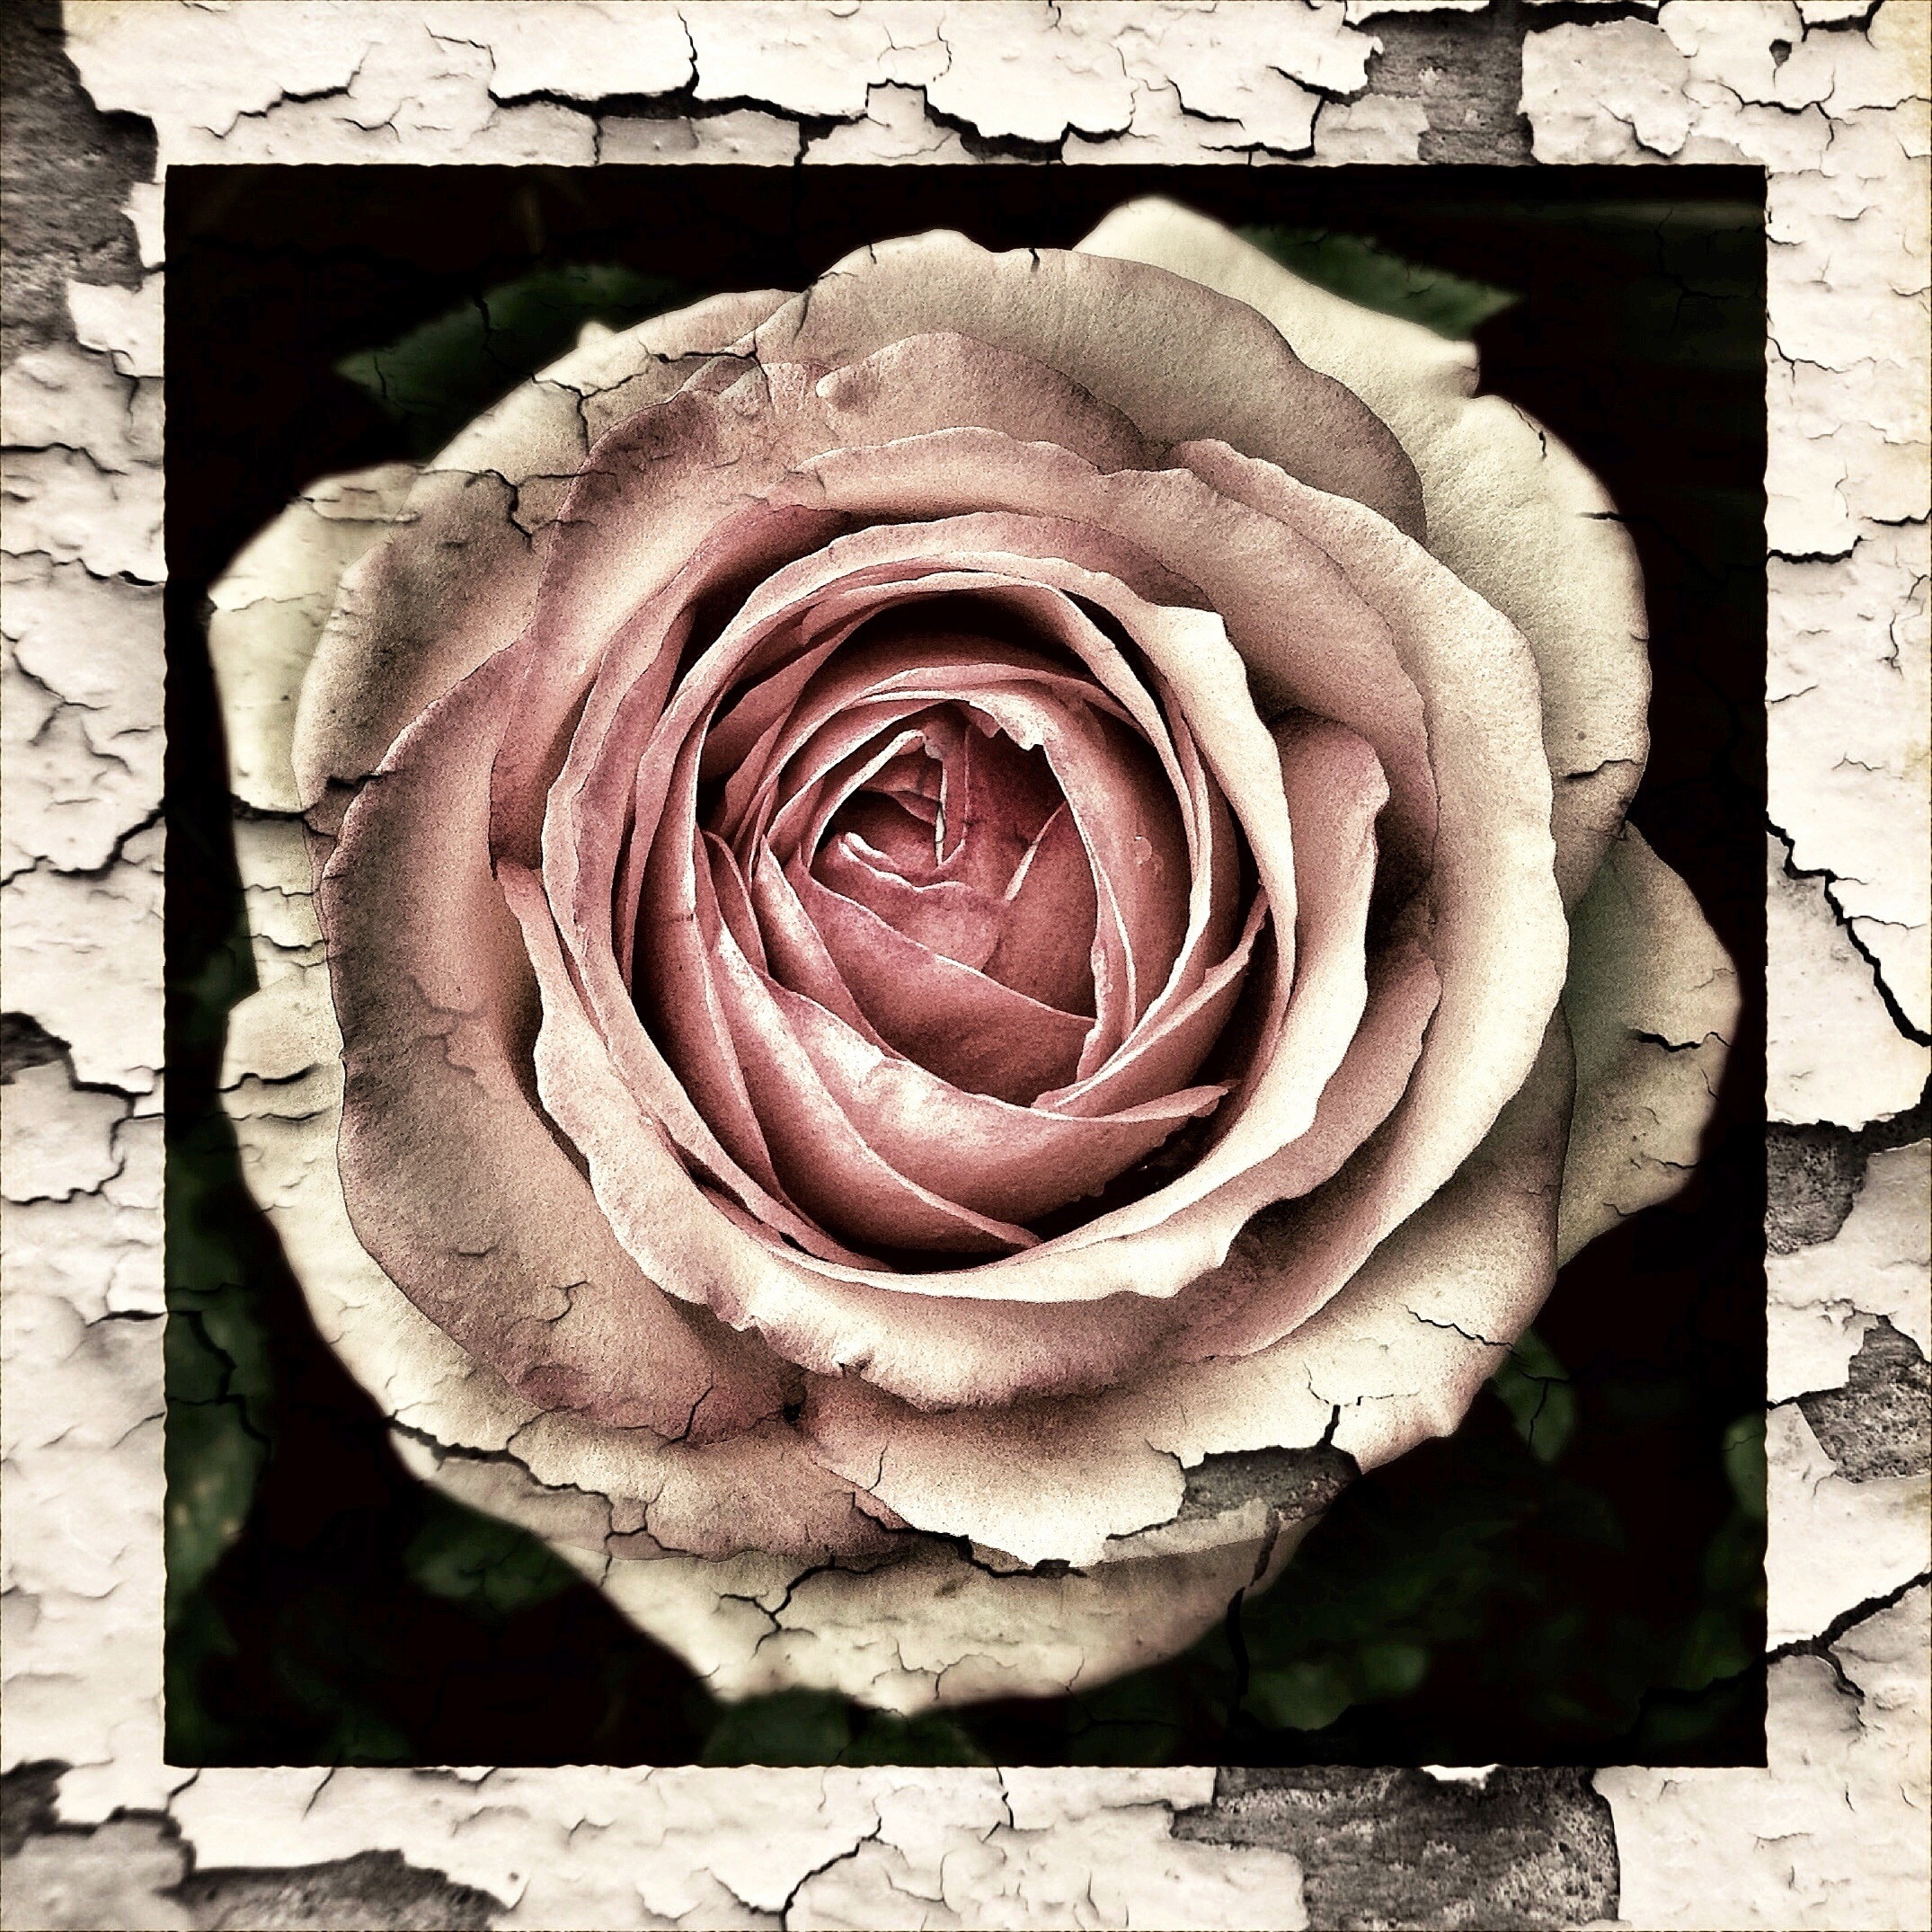
nature, plant, photography, vintage, antique, flower, petal, old, love, rose, broken, grunge, botany, decay, flora, flowers, roses, leaves, transient, floristry, flowering plant, garden roses, rose family, land plant